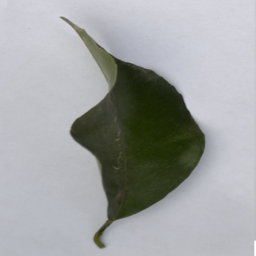
Plant part: leaf
Disease: healthy